New Jersey

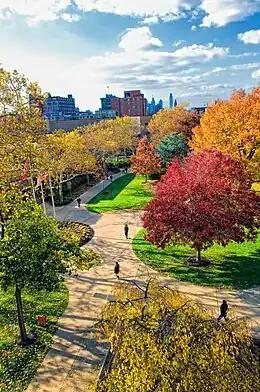
Ubiquitous gardens exemplified by landscaping at Rutgers University-Camden lend New Jersey its eponymous nickname as the Garden State.

New Jersey is a state located in both the Mid-Atlantic and Northeastern regions of the United States. Located at the geographic hub of the heavily urbanized Northeast megalopolis, it is bordered to the northwest, north, and northeast by New York State; on its east, southeast, and south by the Atlantic Ocean; on its west by the Delaware River and Pennsylvania; and on its southwest by Delaware Bay and Delaware. At , New Jersey is the fifth-smallest state in land area. According to a 2024 U.S. Census Bureau estimate, it is the 11th-most populous state, with over 9.5 million residents, its highest estimated count ever. The state capital is Trenton, and the state's most populous city is Newark. New Jersey is the only U.S. state in which every county is deemed urban by the U.S. Census Bureau. It is the most densely populated U.S. state.